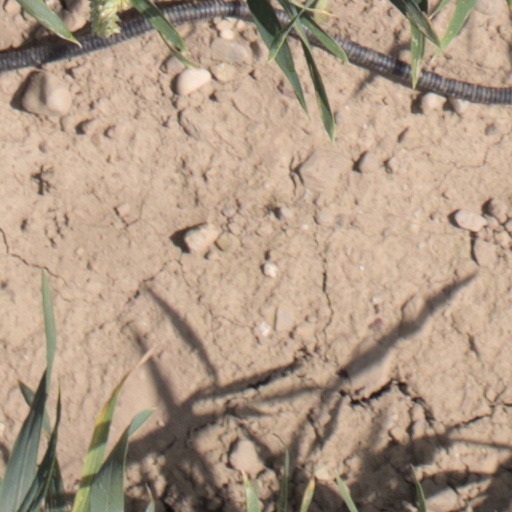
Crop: wheat